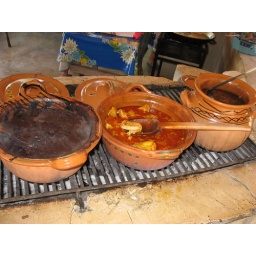
black beans, chicken in achiote sauce